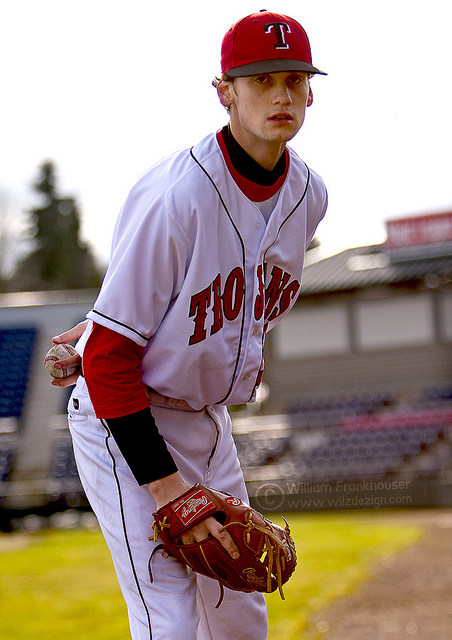
hình ảnh cầu thủ bóng chày đeo găng tay tạo dáng chụp hình